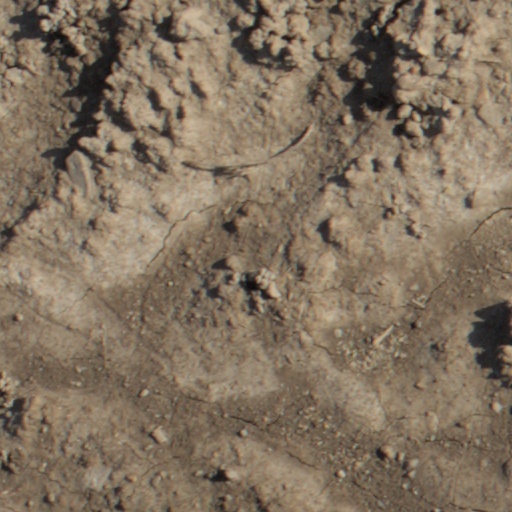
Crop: wheat